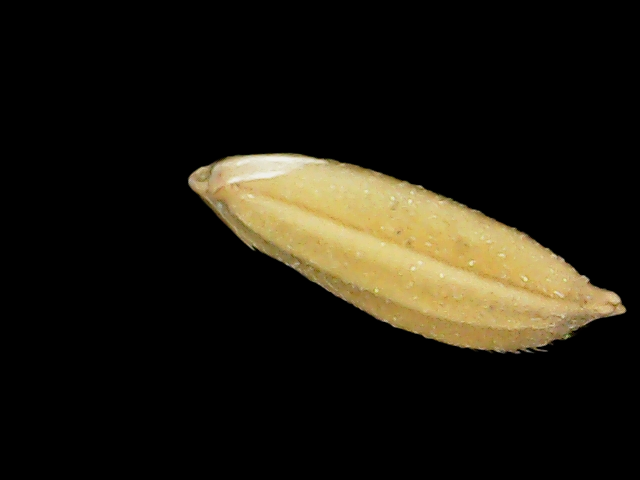
Rice variety: Binadhan24